Poverty reduction

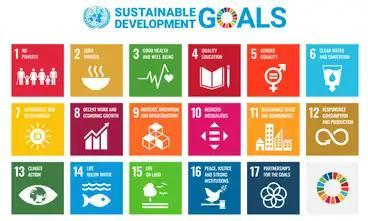
Sustainable Development Goals

The empowerment of women has relatively recently become a significant area of discussion with respect to development and economics; however it is often regarded as a topic that only addresses and primarily deals with gender inequality. Because women and men experience poverty differently, they hold dissimilar poverty reduction priorities and are affected differently by development interventions and poverty reduction strategies. In response to the socialized phenomenon known as the feminization of poverty, policies aimed to reduce poverty have begun to address poor women separately from poor men. In addition to engendering poverty and poverty interventions, a correlation between greater gender equality and greater poverty reduction and economic growth has been illustrated by research through the World Bank, suggesting that promoting gender equality through empowerment of women is a qualitatively significant poverty reduction strategy.